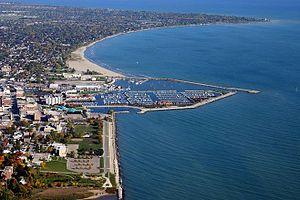
Le phare de Racine Harbor, était un phare du lac Michigan situé au port de Racine dans le Comté de Racine, Wisconsin.